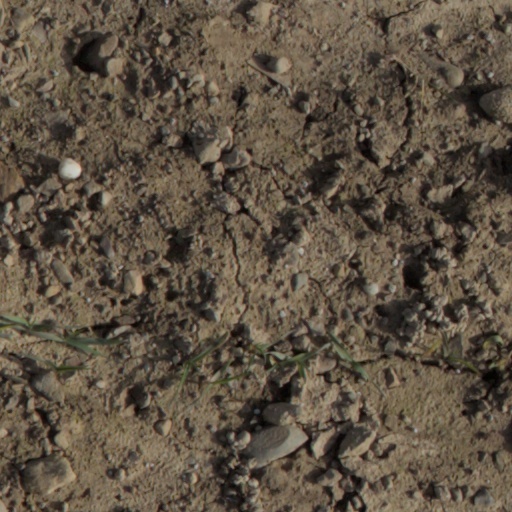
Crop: wheat